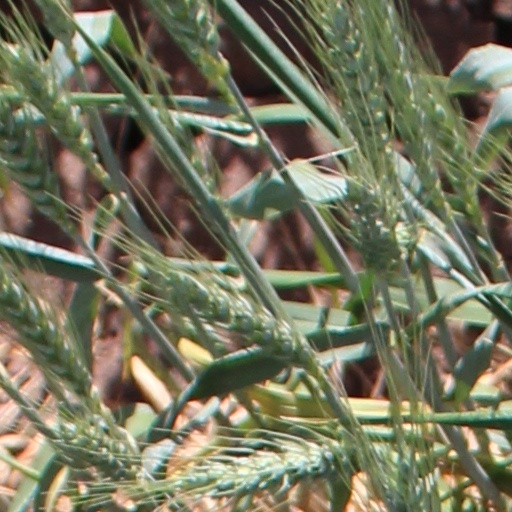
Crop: wheat